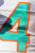
Number: 4